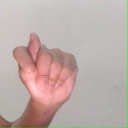
अक्षर: ट